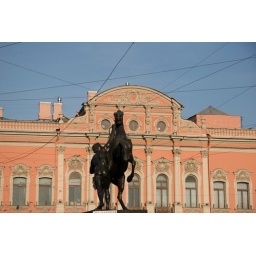
A dramatic equestrian statue and opulent building facade on Nevsky Prospect in St. Petersburg.